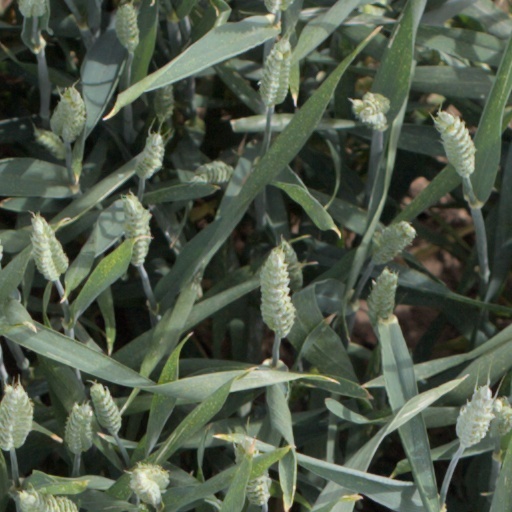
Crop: wheat